Tipping the Velvet

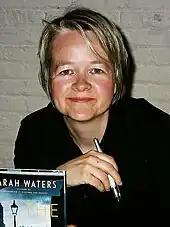
Waters at a book signing in 2006

When Sarah Waters was 19 years old, she joined a student house in Whitstable, Kent, sharing a bed and then falling in love with another young woman. They lived there for two winters in what became a six-year relationship. She recalled, "It was cold, isolated, romantic and so intense—quite special." In 1995, Waters was at Queen Mary and Westfield College writing her PhD dissertation on gay and lesbian historical fiction from 1870 onward when she became interested in the Victorian era. While learning about the activism in socialism, women's suffrage, and utopianism of the period, she was inspired to write a work of fiction of the kind that she would like to read. Specifically, Waters intended to write a story that focused on an urban setting, diverging from previous lesbian-themed books such as Isabel Miller's "Patience and Sarah", in which two women escape an oppressive home life to live together freely in the woods. She said to herself at the time, "there's so much more to lesbian history than that".